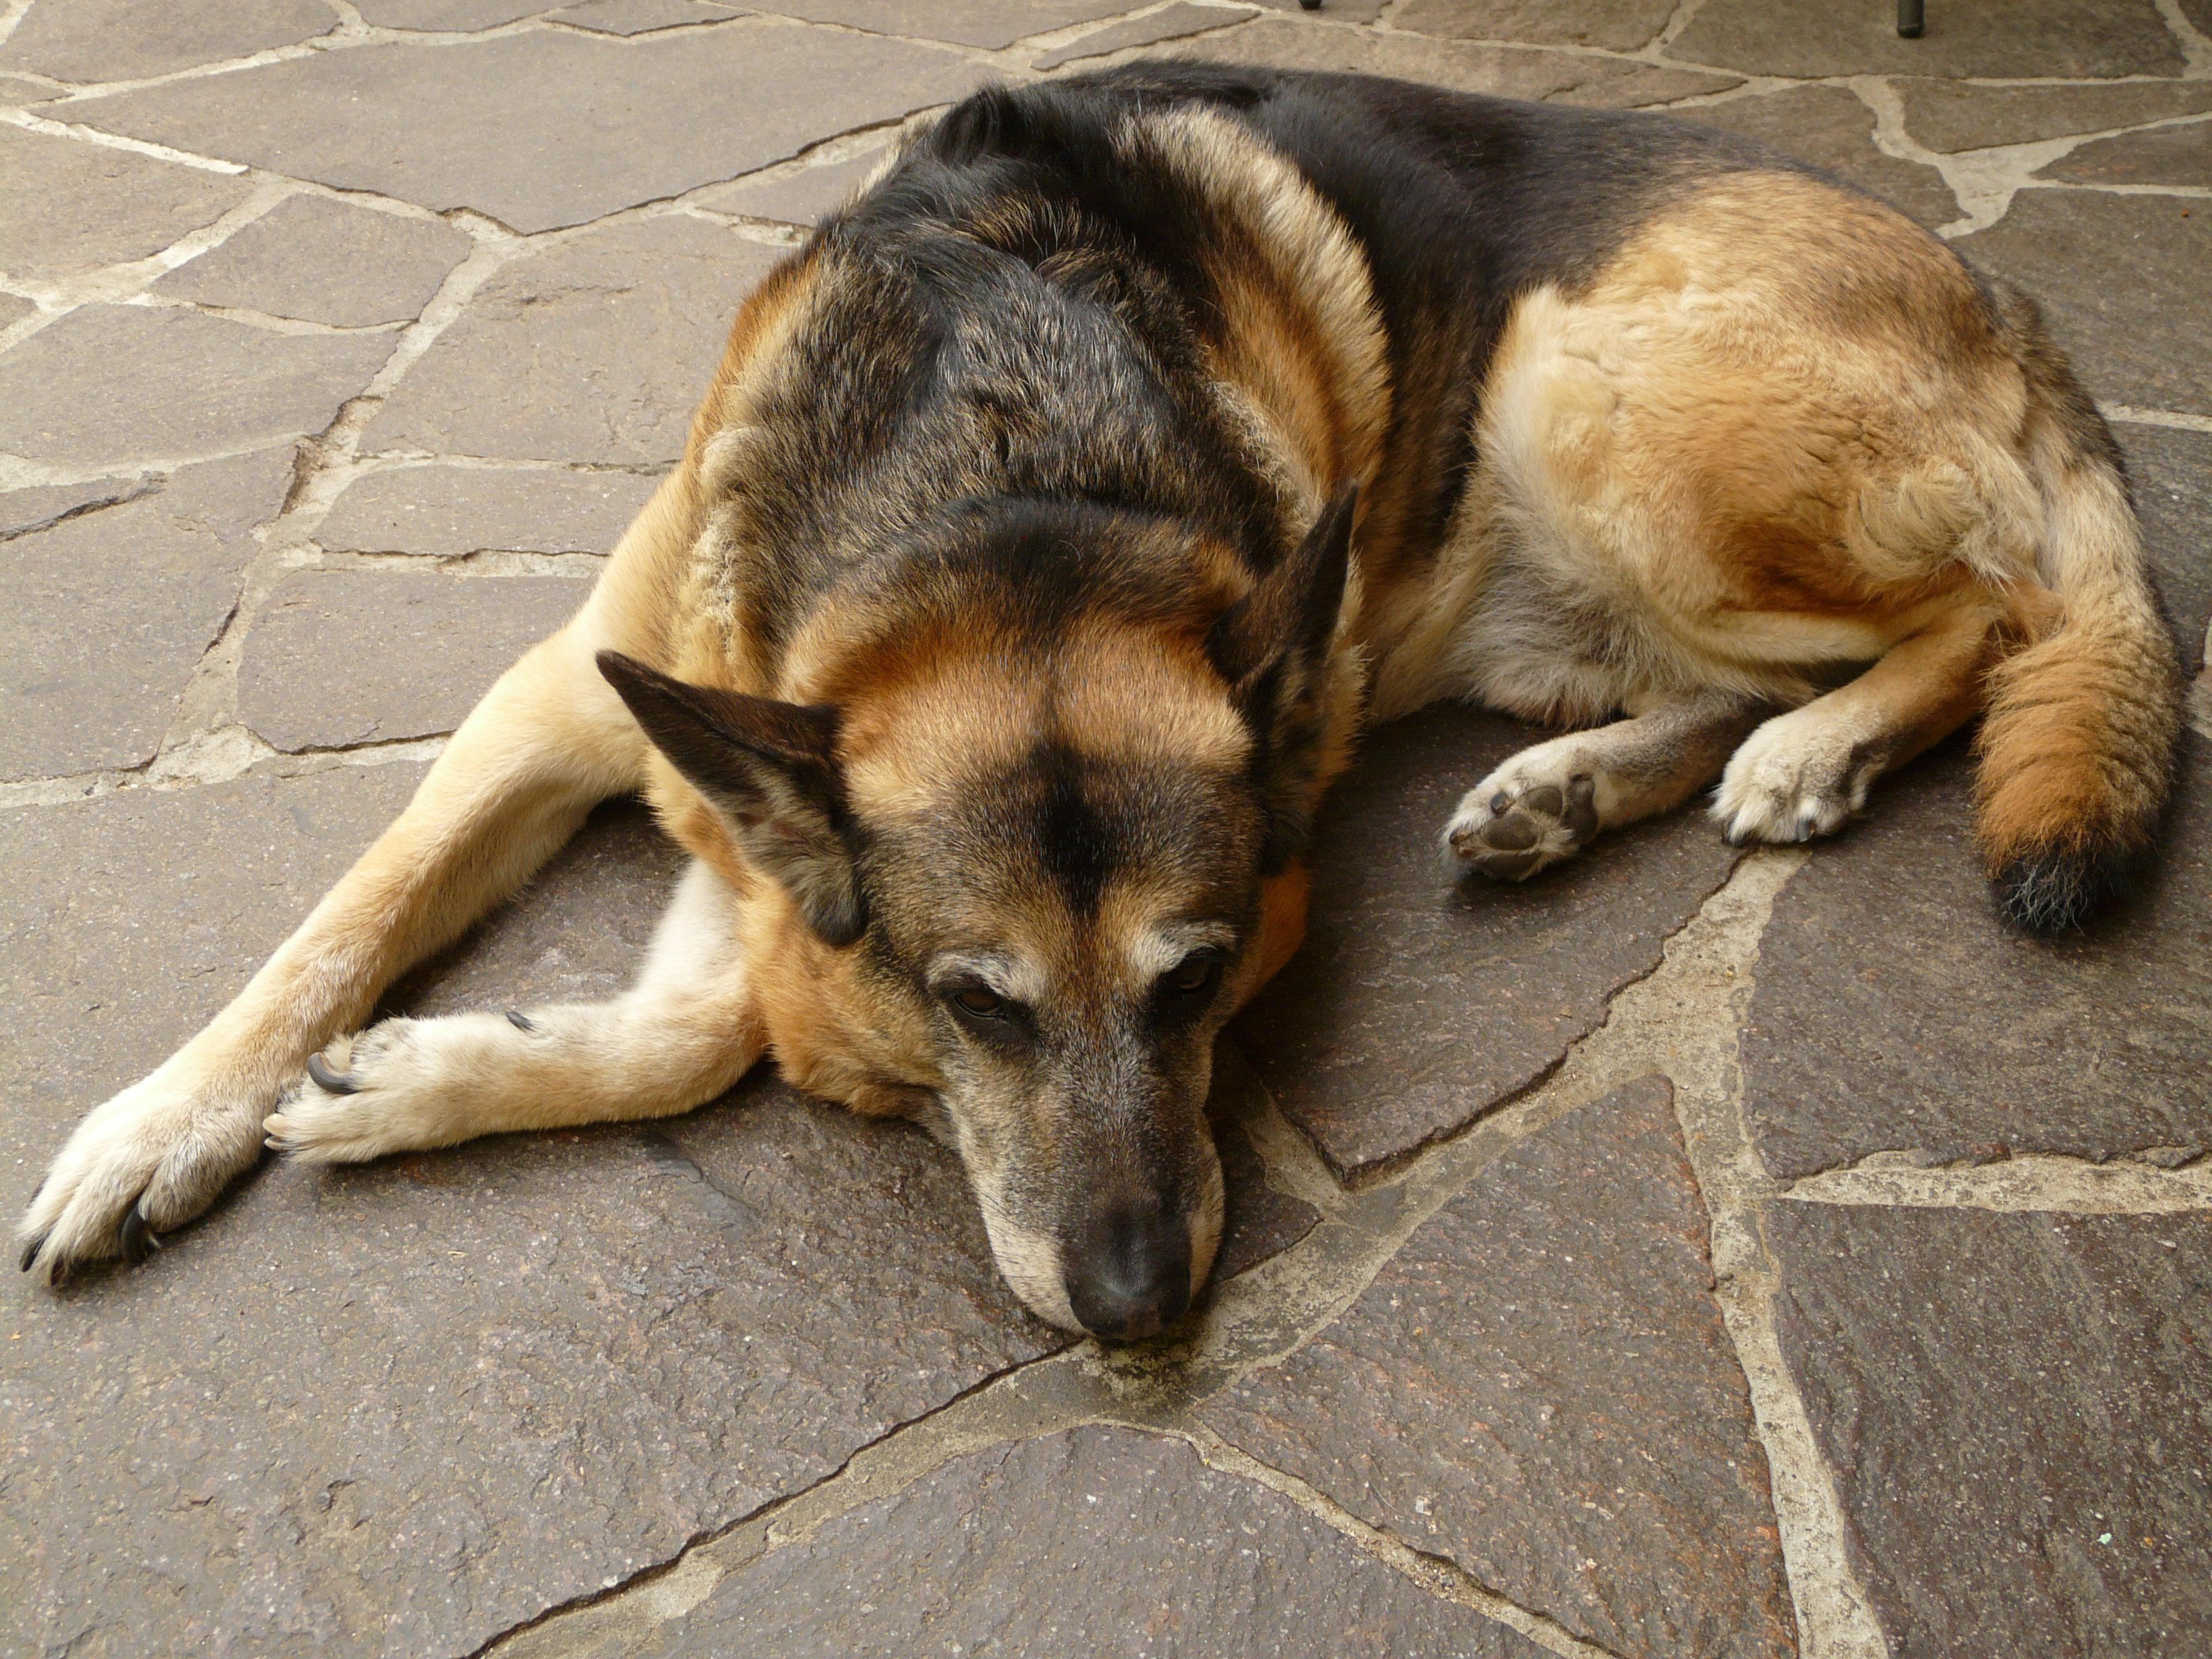
puppy, dog, animal, fur, mammal, rest, sleepy, vertebrate, dog breed, sch fer dog, street dog, dog like mammal, saarloos wolfdog, wolfdog, czechoslovakian wolfdog, dog breed group, dog crossbreeds, german shepherd dog